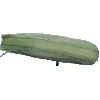
Label: corn_husk